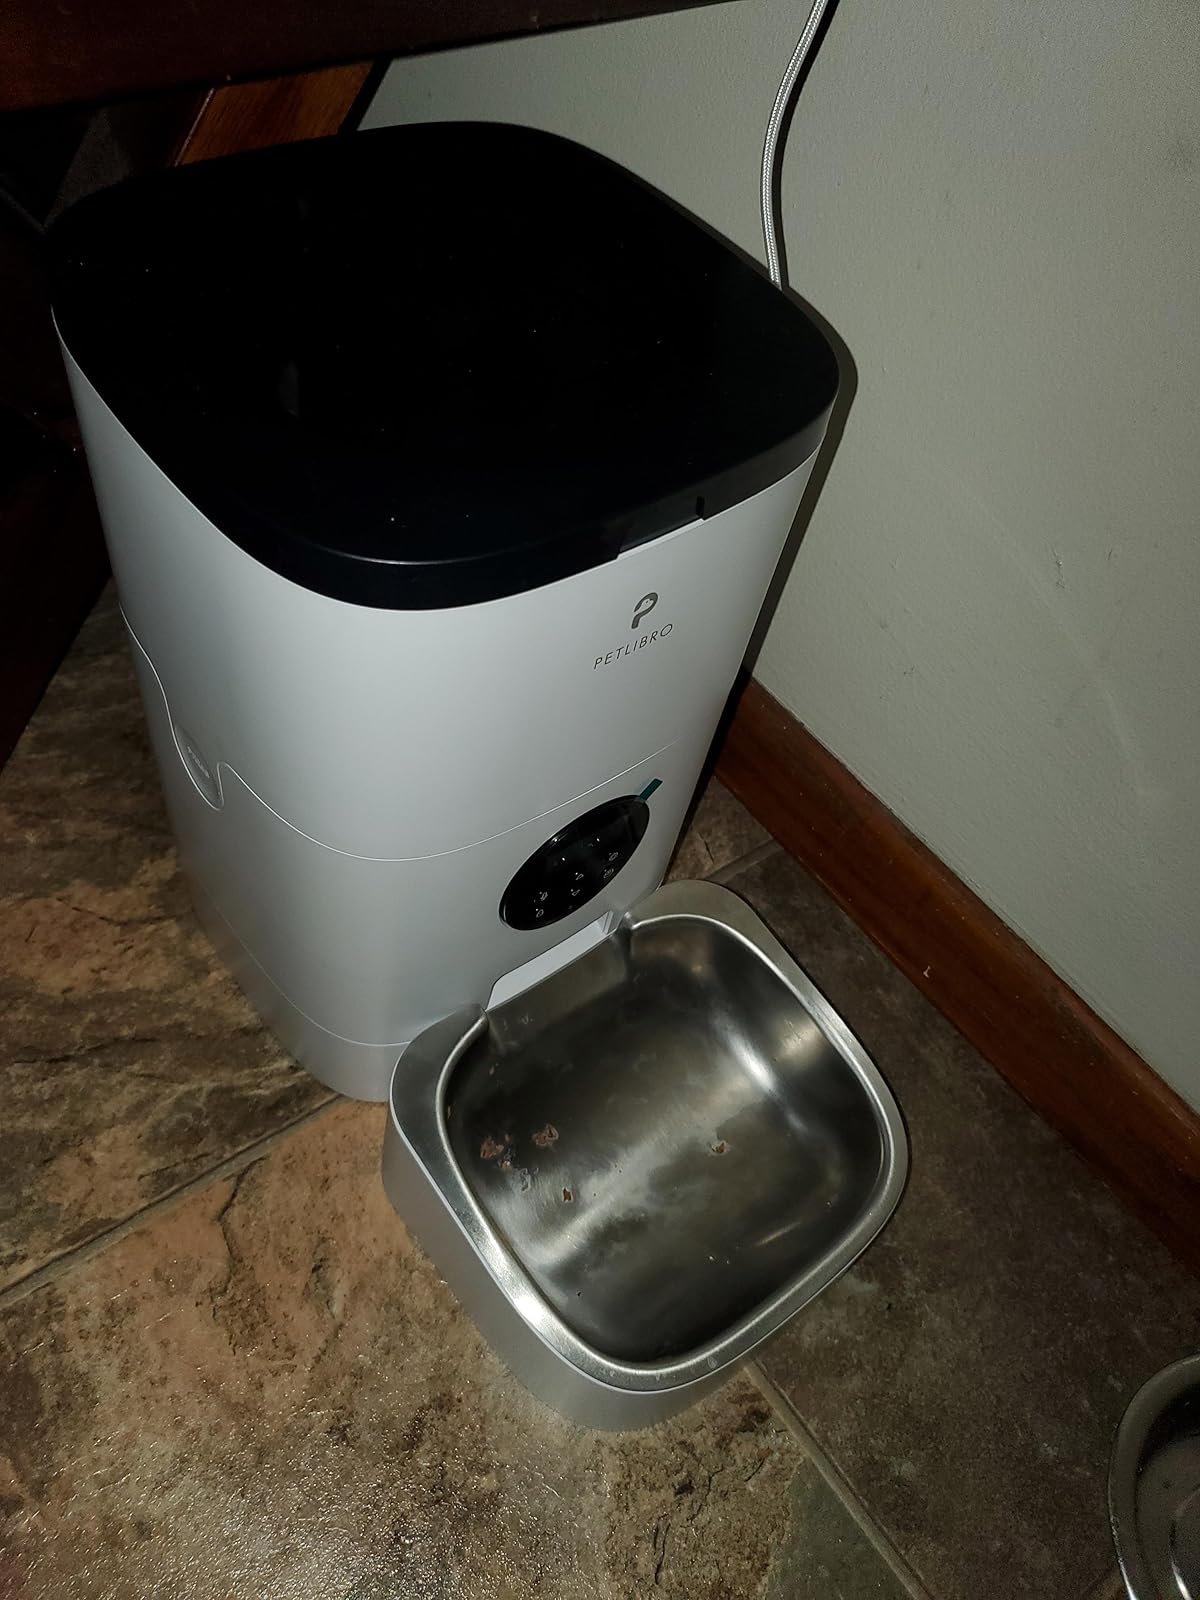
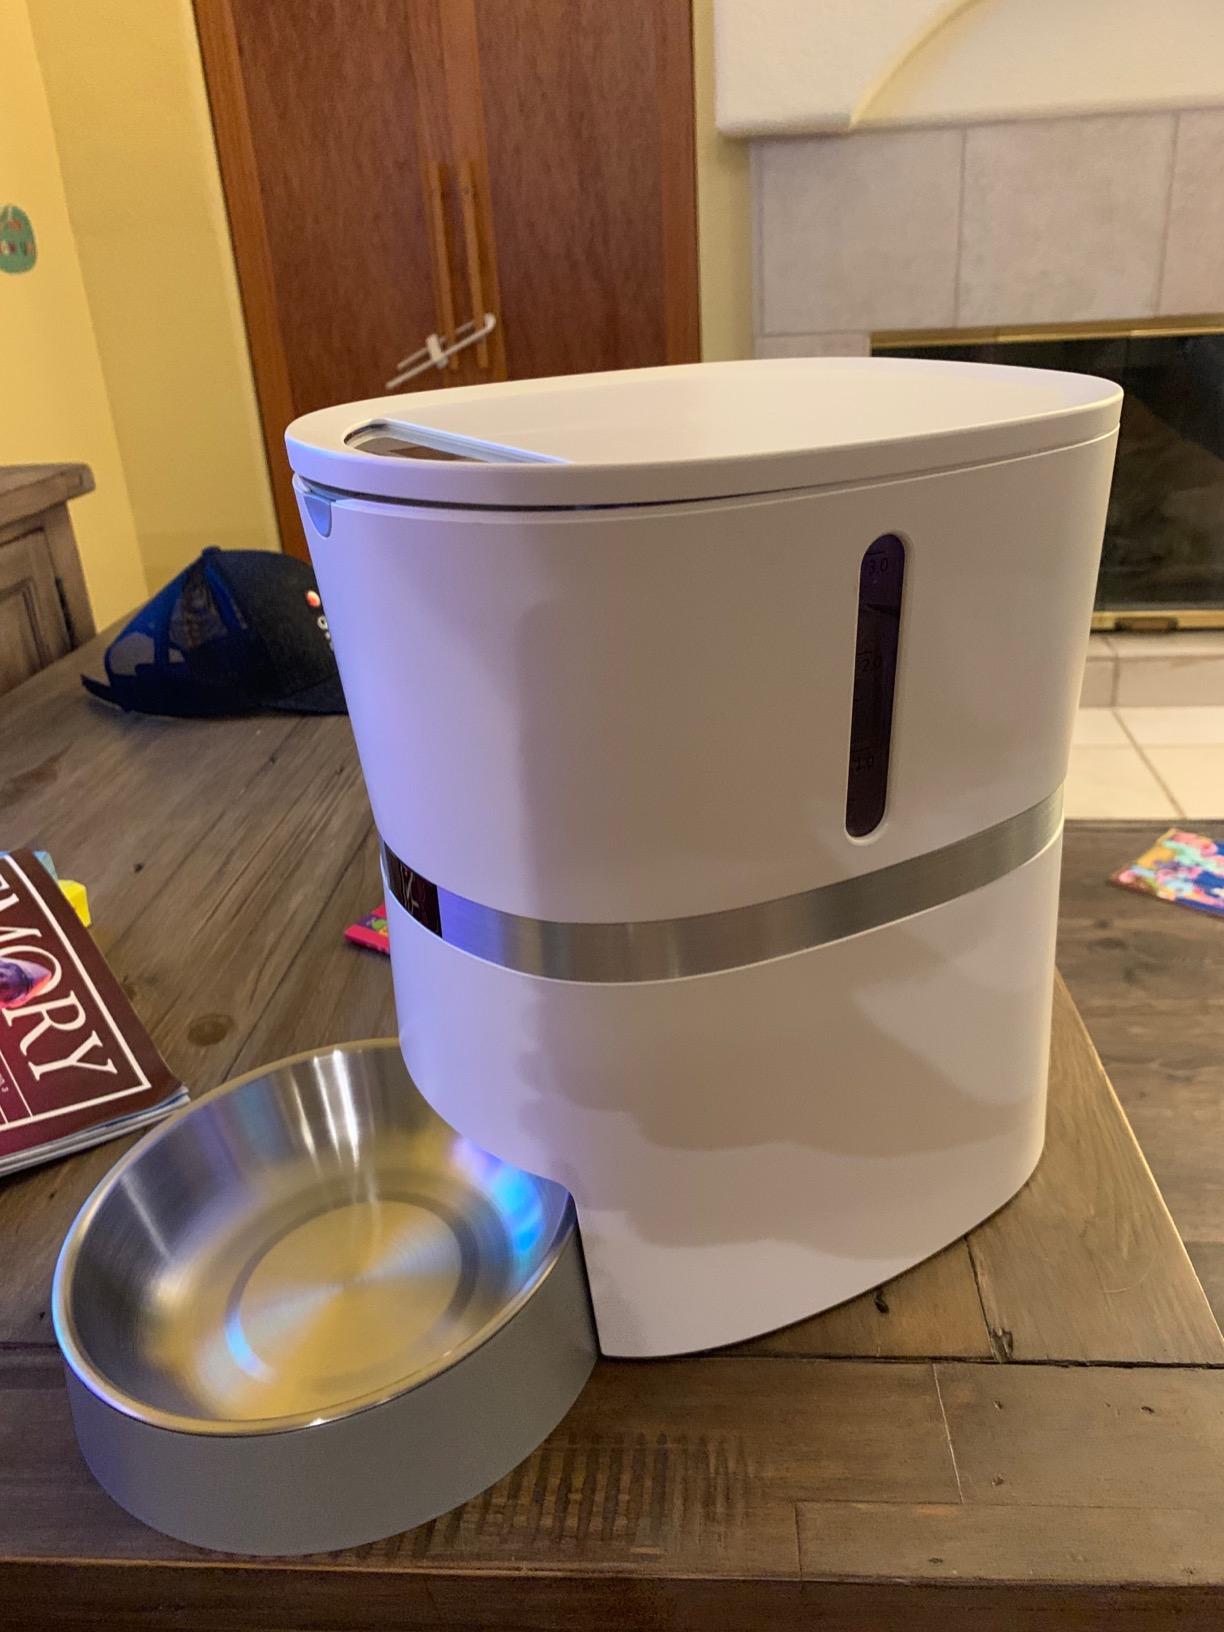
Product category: items_feeder
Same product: no